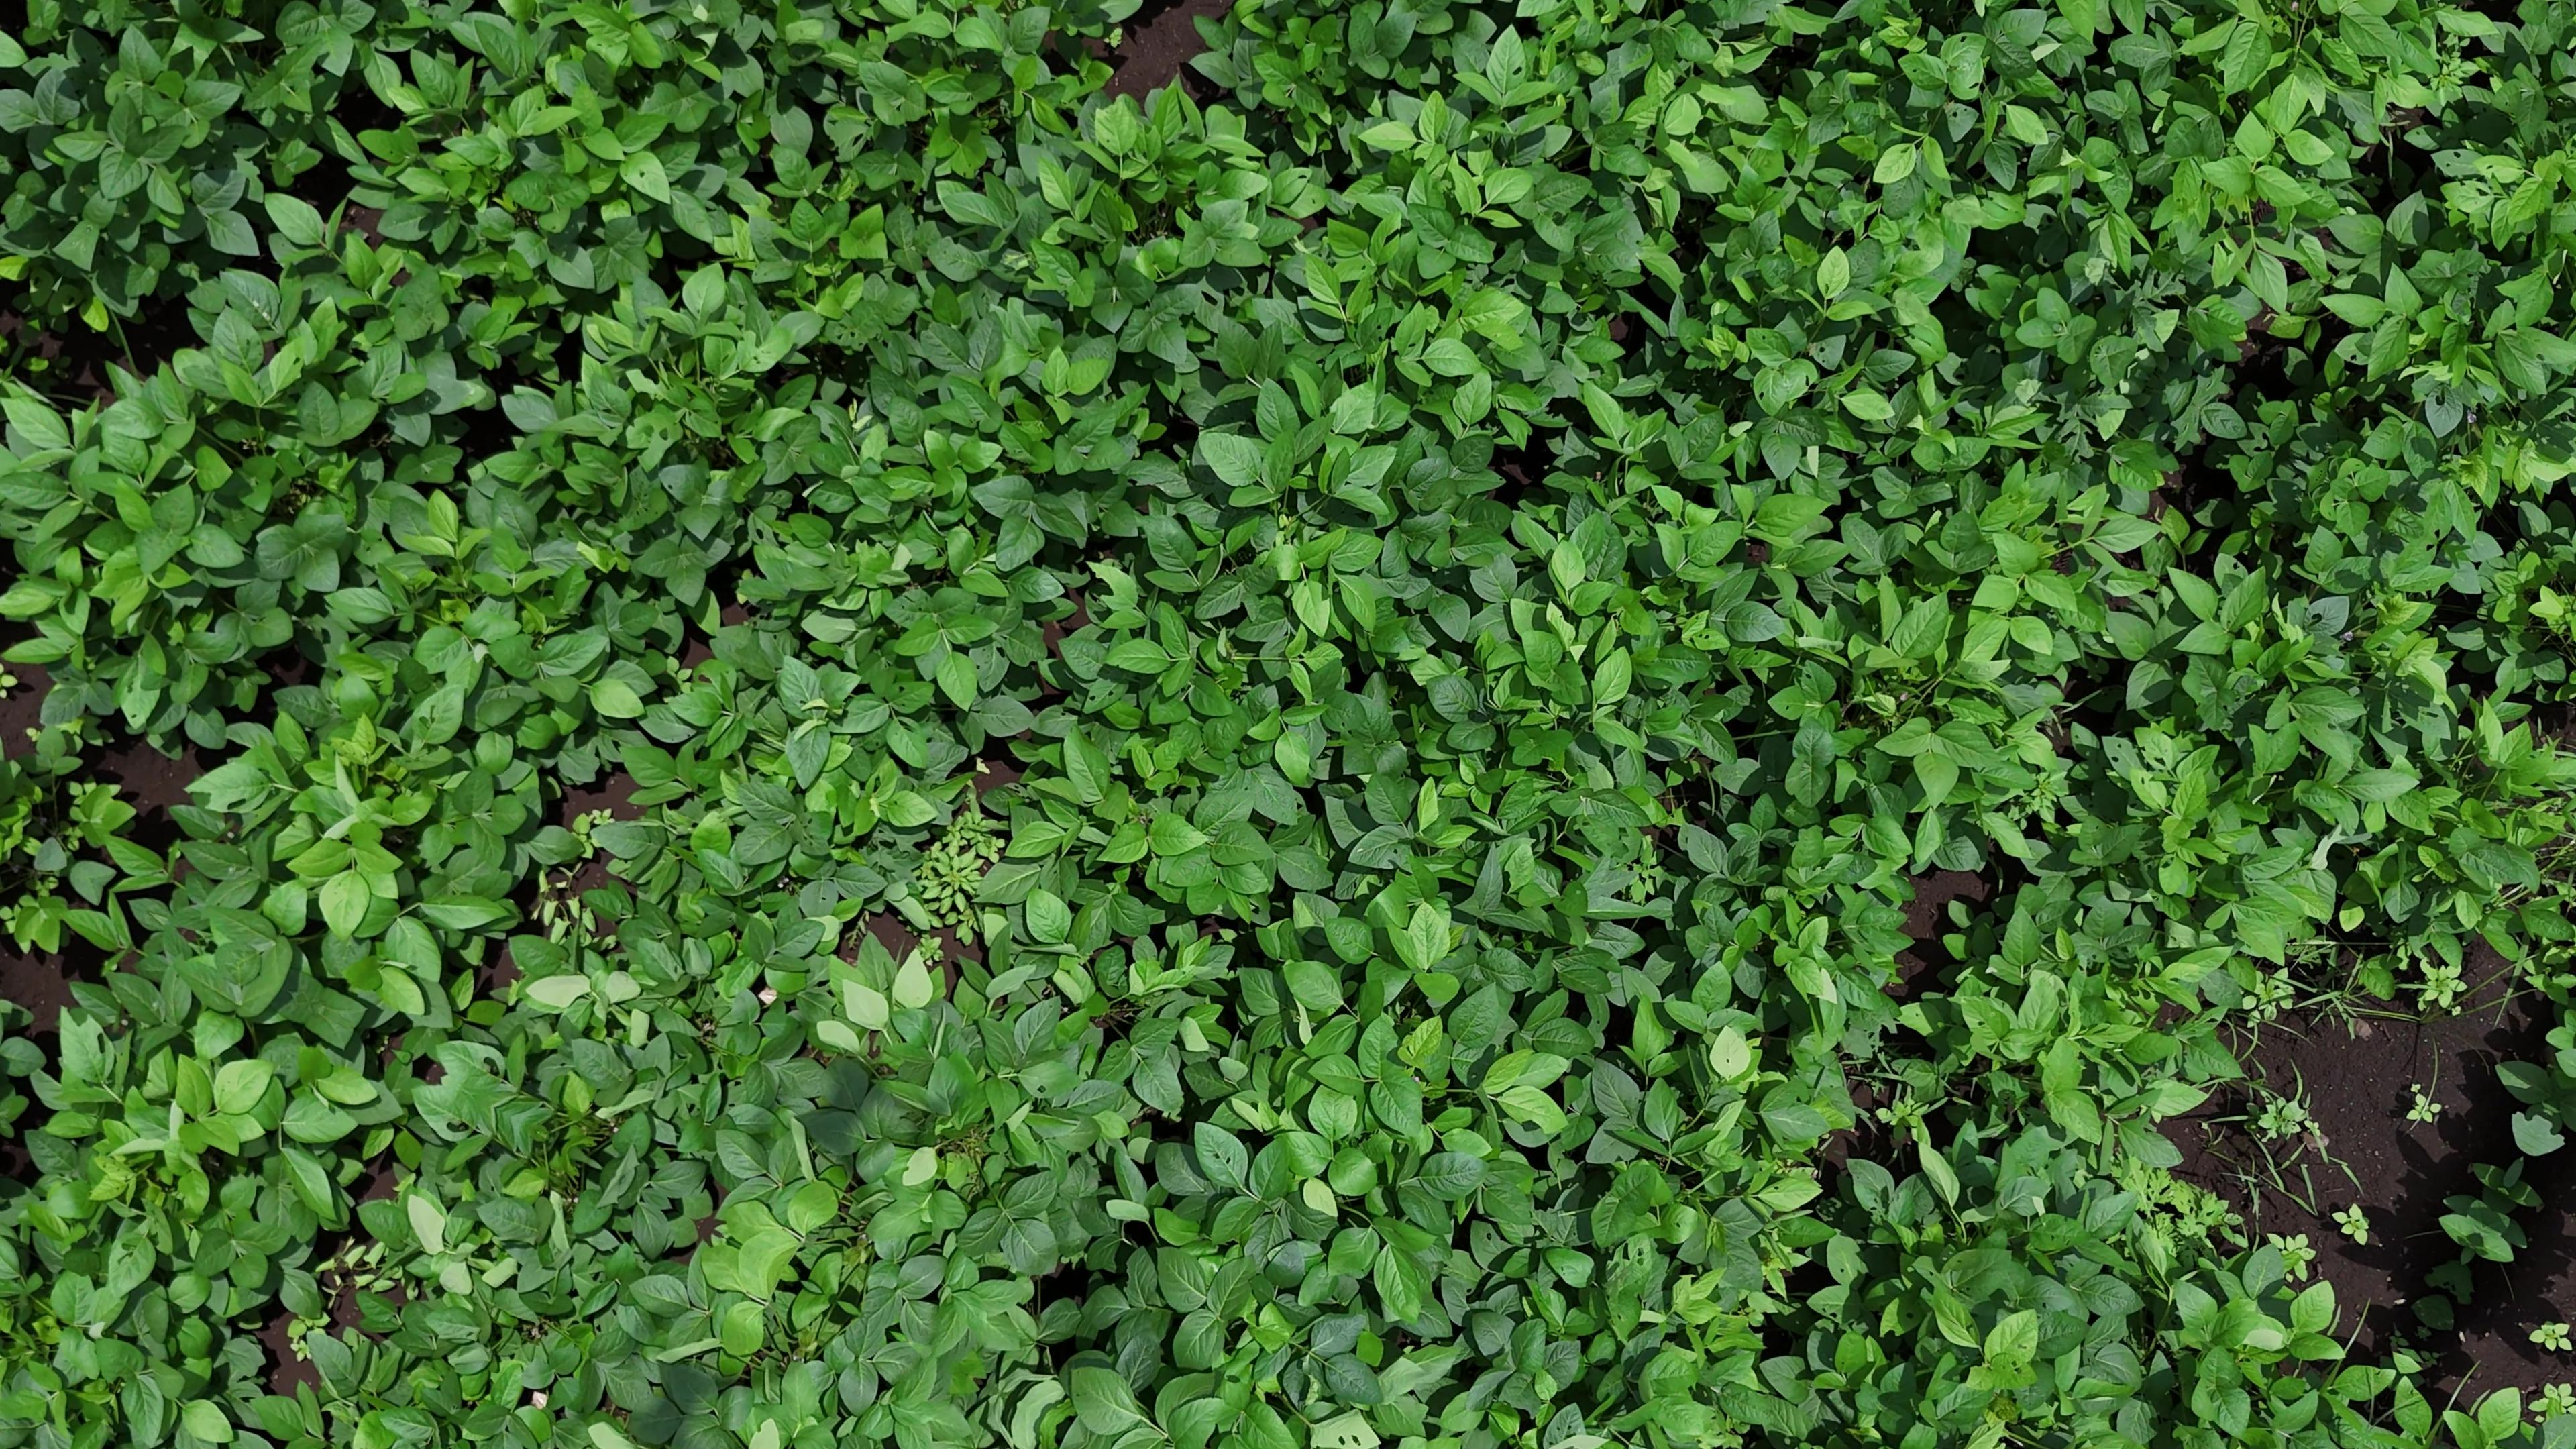
Label: Healthy